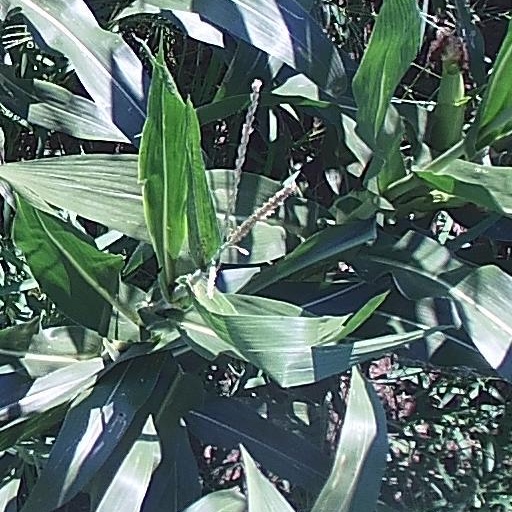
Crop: maize; corn